John M. Barry

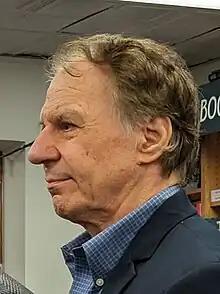
Barry in 2023

John M. Barry (born April 12, 1947) is an American author and historian who has written books on the Great Mississippi Flood of 1927, the influenza pandemic of 1918, and the development of the modern form of the ideas of separation of church and state and individual liberty. He is a professor at the Tulane University School of Public Health and Tropical Medicine and Distinguished Scholar at Tulane's Bywater Institute.